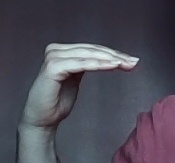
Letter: haa